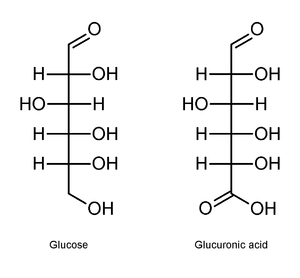
Les acides uroniques sont des composés chimiques obtenus par oxydation du dernier carbone des oses simples. Ils entrent dans la composition des glycosaminoglycanes, constituants essentiels des matrices extracellulaires.